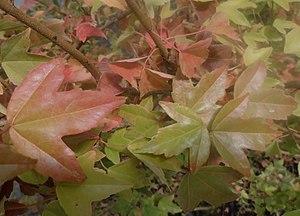
Érable trident – foliage d'automne